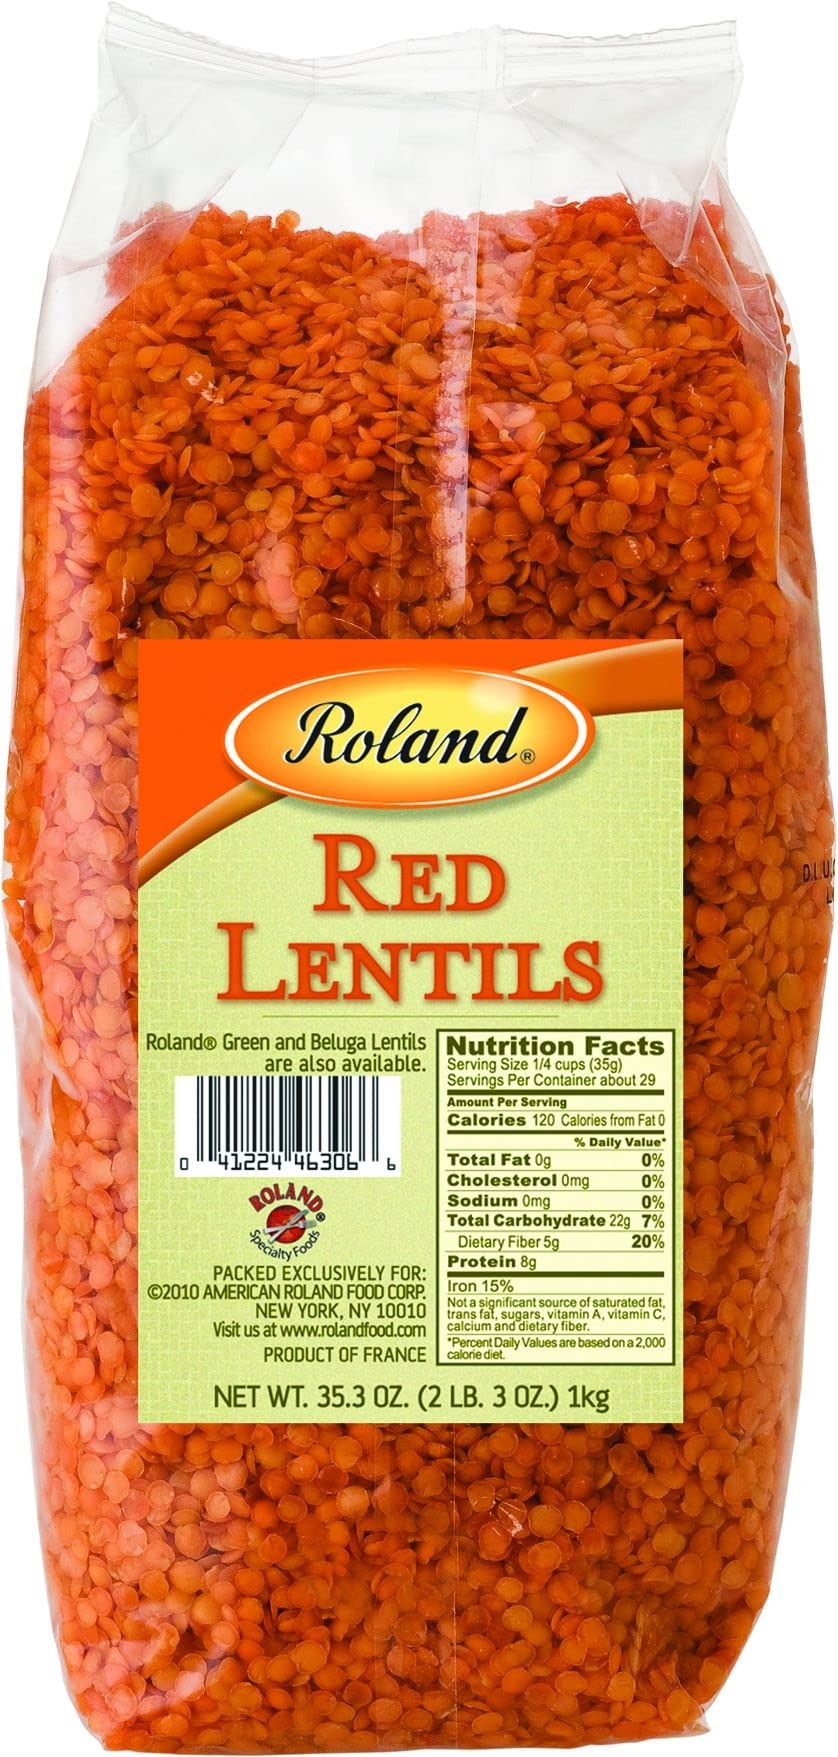
Item Name: Roland Foods Dried Split Red Lentils, 35.3 Ounce Bag, Pack of 2
Bullet Point 1: DRIED RED LENTILS: Brightly colored whole red lentils create visually striking dishes
Bullet Point 2: A WORLDWIDE STAPLE: Low in calories and an excellent source of protein
Bullet Point 3: SIMPLE PREPARATION: Simmer for 10-25 minutes until tender, then drain and season to taste
Bullet Point 4: RESTAURANT QUALITY: Ideal for use in food service or in the home
Bullet Point 5: IMPORTED FROM FRANCE: A gourmet international specialty food product
Value: 35.3
Unit: Ounce

Price: 62.61